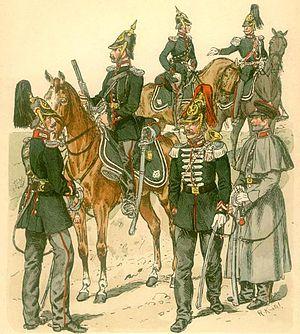
Le 23ᵉ régiment de gardes-dragons est un régiment de dragons allemands créé le 6 avril 1790 par le Landgrave Louis X de Hesse-Darmstadt et dissous le 1ᵉʳ mai 1919.